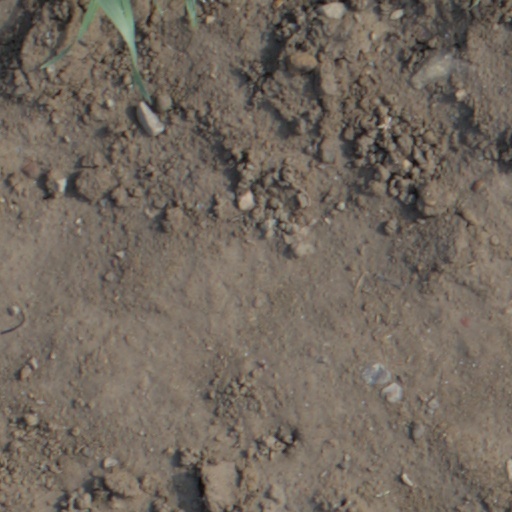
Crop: wheat